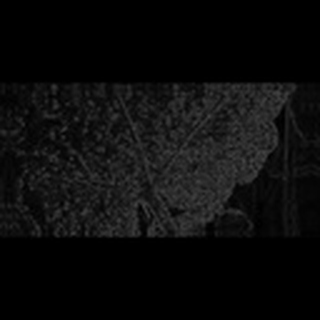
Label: cotton_aphids